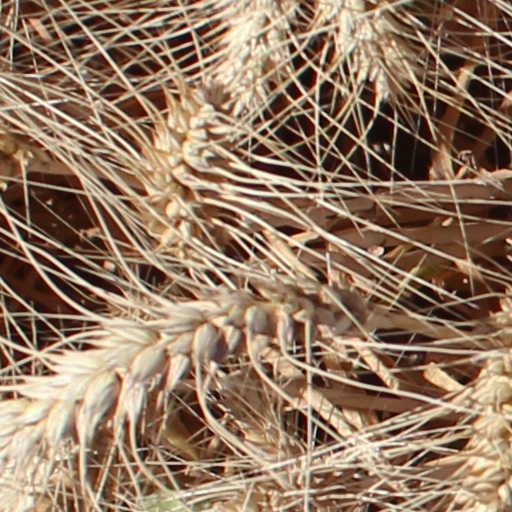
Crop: wheat